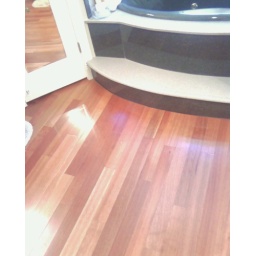
floor inlay in bathroom